Yrjö Kallinen

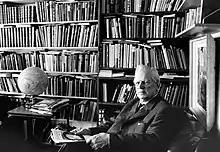
Yrjö Kallinen in 1966.

Yrjö Henrik Kallinen (15 June 1886 - 1 January 1976) was a Finnish railwayman, cooperative movement functionary and politician, born in Oulu. He was imprisoned from 1918 to 1921 for having sided with the Reds during the Finnish Civil War. Before he was finally imprisoned, he had had four death sentences, but managed to be pardoned.